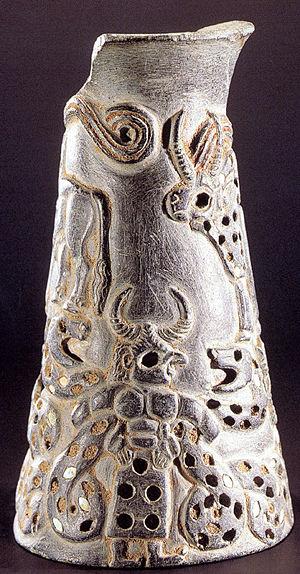
Konar Sandal est un site archéologique situé au sud de l'Iran, dans le Kerman, dans la vallée du Halil Rud, près de la ville de Jiroft. Il a été découvert en 2001, à la suite de fouilles clandestines qui ont eu lieu dans des cimetières de l'âge du bronze situés à proximité. Le site de Konar Sandal fait depuis l'objet de fouilles régulières, par une équipe archéologique iranienne dirigée par Y. Madjizadeh, et s'est révélé être le centre le plus important de ce que l'on peut appeler la civilisation de Jiroft.
28° 30′ N, 57° 48′ E